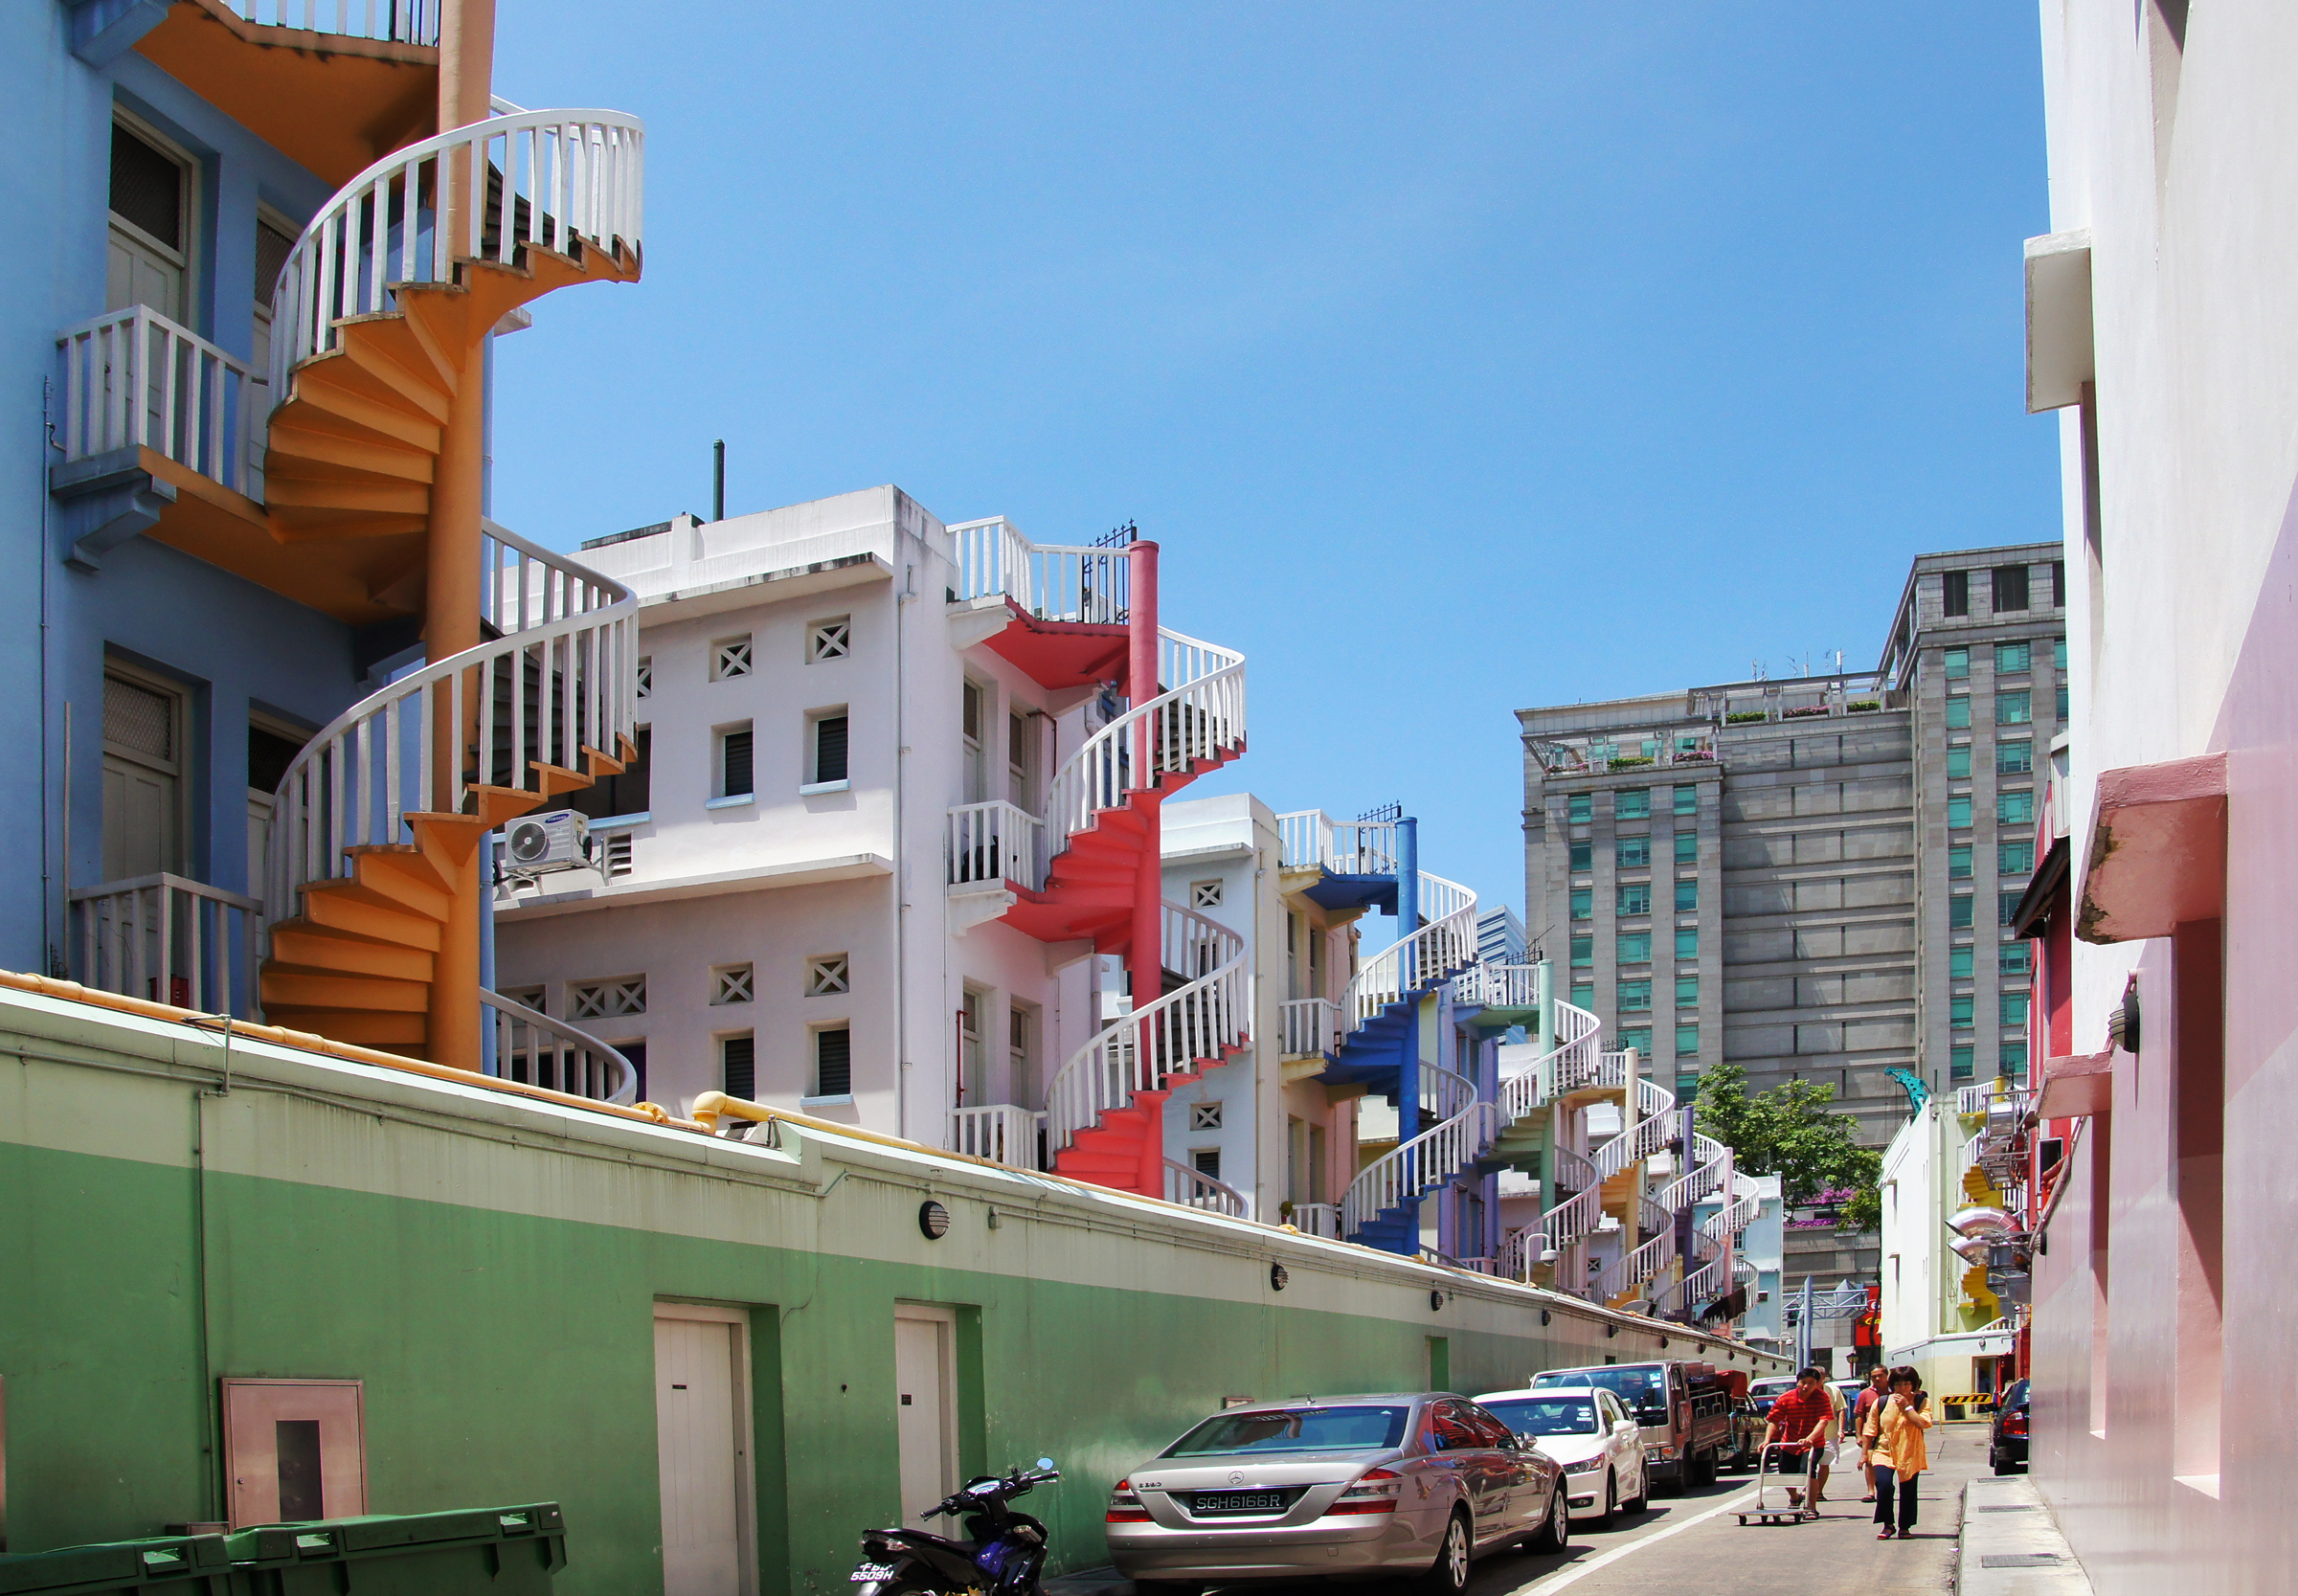
architecture, street, town, city, cityscape, downtown, vacation, facade, apartment, publicdomain, sightseeingsingapore, hoponhopofftour, neighbourhood, singapre, coloredhouses, urban area, residential area, human settlement